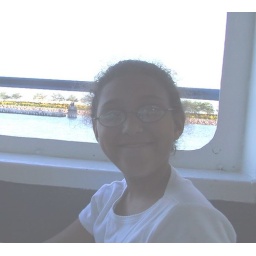
Navy Pier in Chicago - Boat ride on chicago river and lake michigan